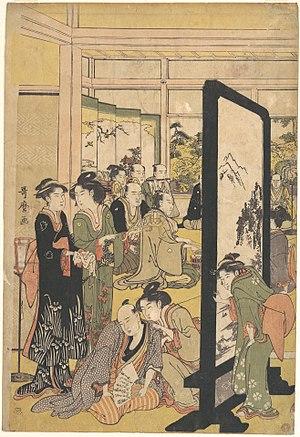
Les byōbu sont des paravents japonais faits de plusieurs volets articulés, en général par paire. Ils portent habituellement une ou plusieurs peintures et, quoique rarement, un texte en dialogue avec la peinture, mais plus généralement la signature et/ou le sceau de l'artiste. Le cadre, le chant et le dos sont recouverts de tissus à motifs décoratifs.